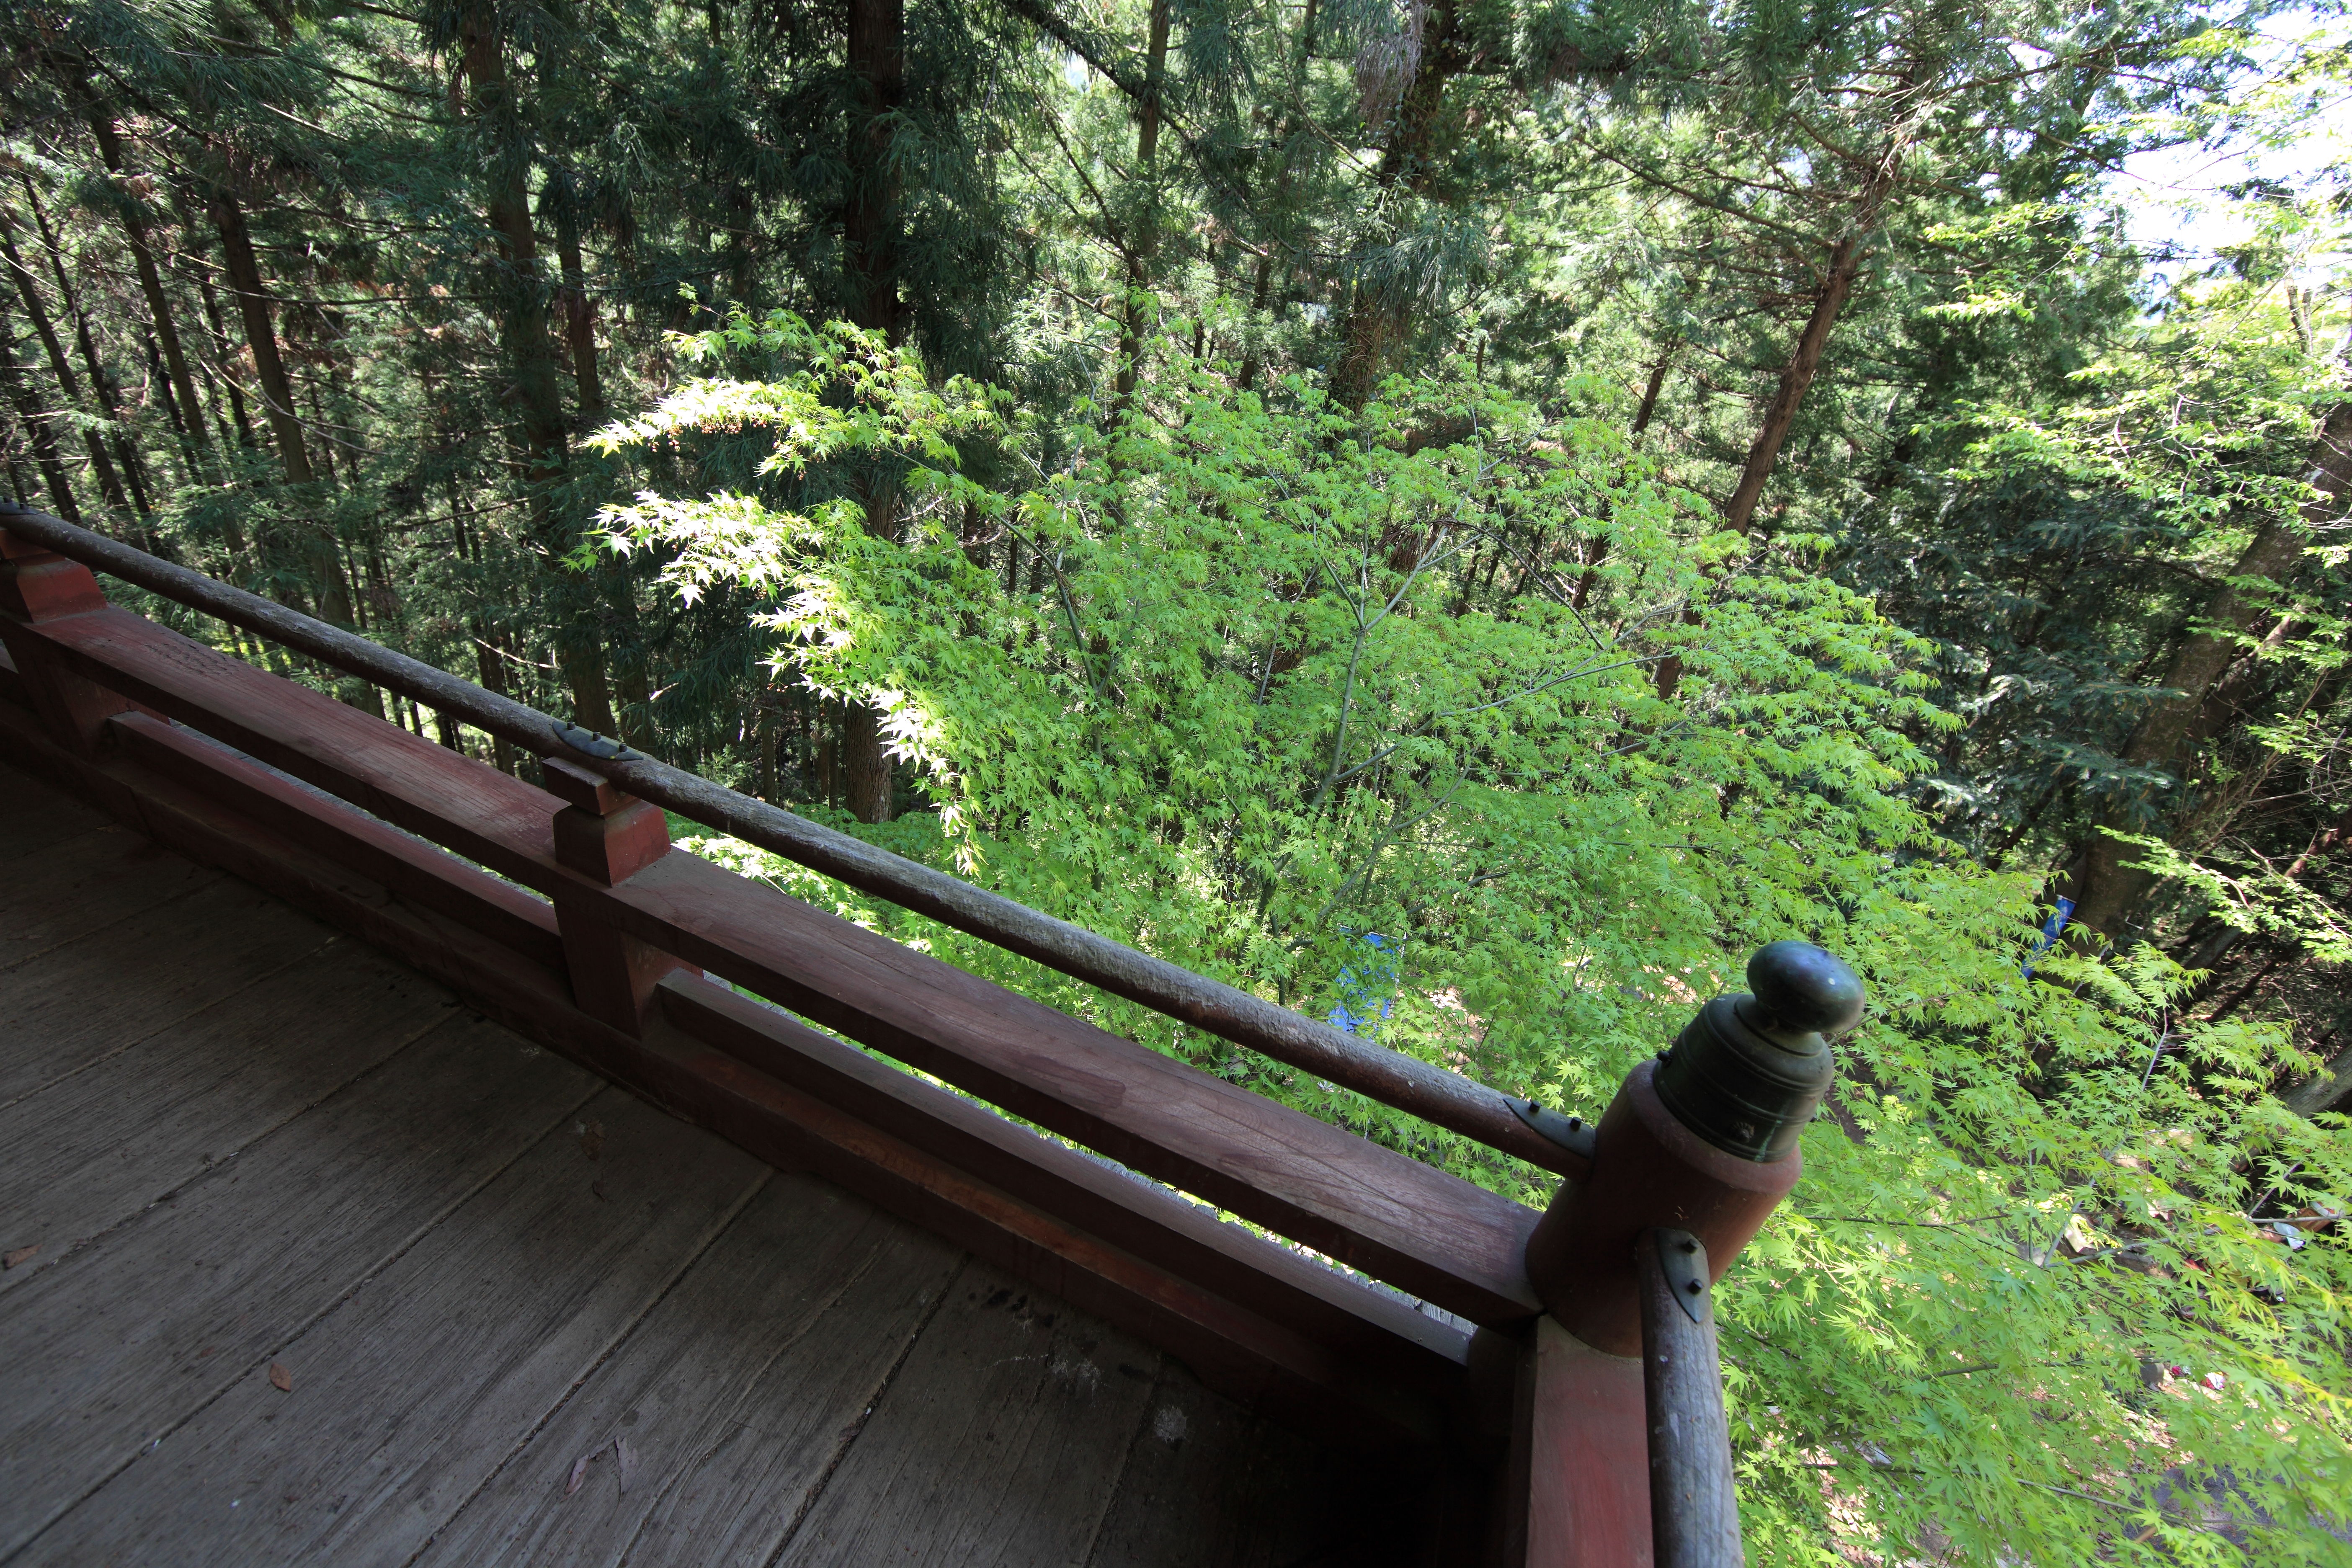
landscape, tree, forest, path, grass, architecture, plant, wood, trail, walkway, high, jungle, exterior, national park, religious, cool image, design, temple, japanese, vegetation, rainforest, 5d, style, hires, woodland, i, markii, traditional, hi, res, resolution, saitama, chichibu, enyuuji, iwaidoh, nature reserve, state park, old growth forest